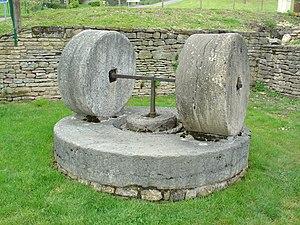
Paire de meules utilisée pour réduire en poudre le gypse. Berzé-la-ville, Saône et Loire (71), France
Le plâtre désigne principalement un matériau de construction à propriétés isolantes ou ignifuges, fabriqué industriellement à partir de la matière première rocheuse qu'est le gypse. Le terme désigne, dans la pratique, soit la poudre ou matière poudreuse industrielle de départ, soit la pâte constituée d'un mélange de poudre et d'eau à employer, soit le matériau compact, par exemple sous forme de plaques, voire le revêtement de plâtrage ou l'enduit posé.
Berzé-la-Ville est une commune française située dans le département de Saône-et-Loire en région Bourgogne-Franche-Comté.
Une meule à grains est un objet technique, traditionnellement en pierre, qui permet le broyage, la trituration, le concassage, ou plus spécifiquement la mouture de diverses substances.